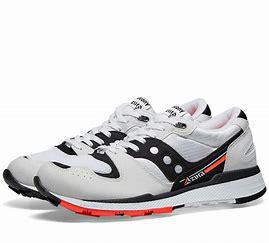
Brand: Saucony
Model: Azura